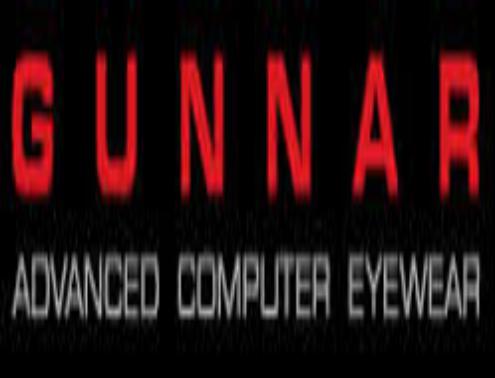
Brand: gunnar
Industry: Clothes